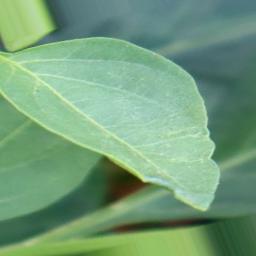
Label: healthy